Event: Nepal Earthquake
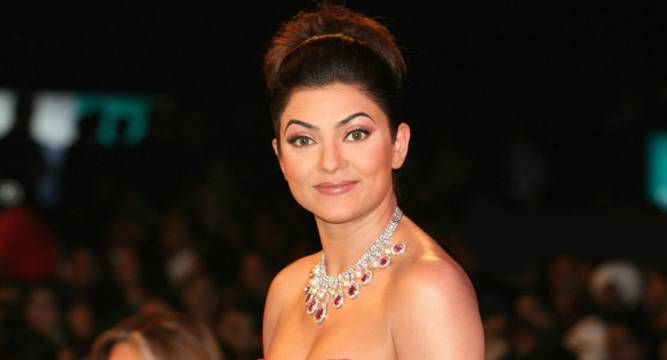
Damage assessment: no_damage